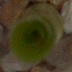
Label: maize